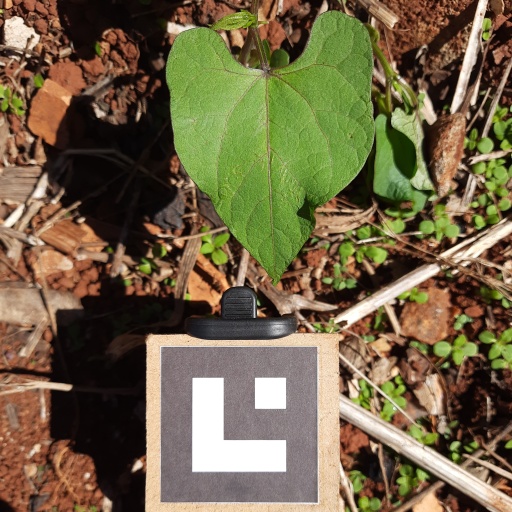
Observations: wavy surface, no eating holes, under sunlight